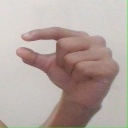
अक्षर: ग